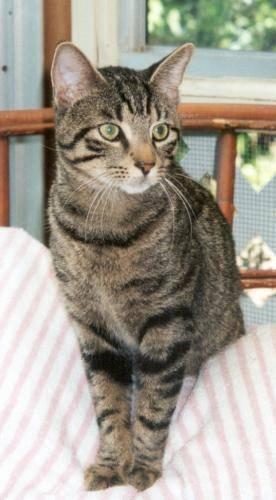
cat